Washiya Mohamed

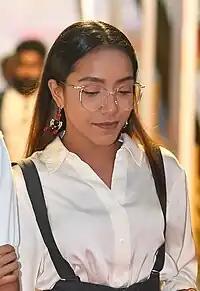
Mohamed attending Olympus reopening ceremony, 2023

This was followed by Azhan Ibrahim's crime thriller web series "Dharaka", centering around a high-profile case involving the disappearance of a politician's daughter. The first episode of the series garnered widespread positive reviews from both critics and the audience, where the performance of actors, including Mohamed, was particularly lauded, along with the "suspense and well-crafted" direction from Azhan Ibrahim. She later collaborated with Moomin Fuad for his romantic crime web series "Netheemey"which explores the story of an irresponsible, spoiled kid who moves away from his family with his wife, only to reunite with his ex-lover living in the opposite apartment. During the same year, she played the role of a greedy and possessive ex-girlfriend in Ahmed Nimal's suspense thriller film "Hehes" (2022). At 3rd Karnataka International Film Festival, she was received the Best Supporting Actress award in the feature film category.